Würzburg Hauptbahnhof

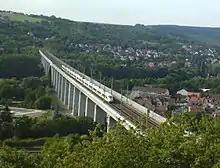
Just five kilometers from Würzburg Hauptbahnhof, on the Main Viaduct, Veitshöchheim, an ICE 3 train reaches 200 km/h

Würzburg Hauptbahnhof has a central location in Germany and was always a major hub for rail transport, but after the division of Germany its importance increased again. While rail traffic between the north and the southeast of the country had previously been distributed over several routes, now the lines through the Thuringian Forest, the Franconian Forest and the Vogtland were truncated. All the trains that had to be operated along the Inner German border, including the routes to Munich via Würzburg and Nuremberg caused a considerable increase in the workload for Würzburg.